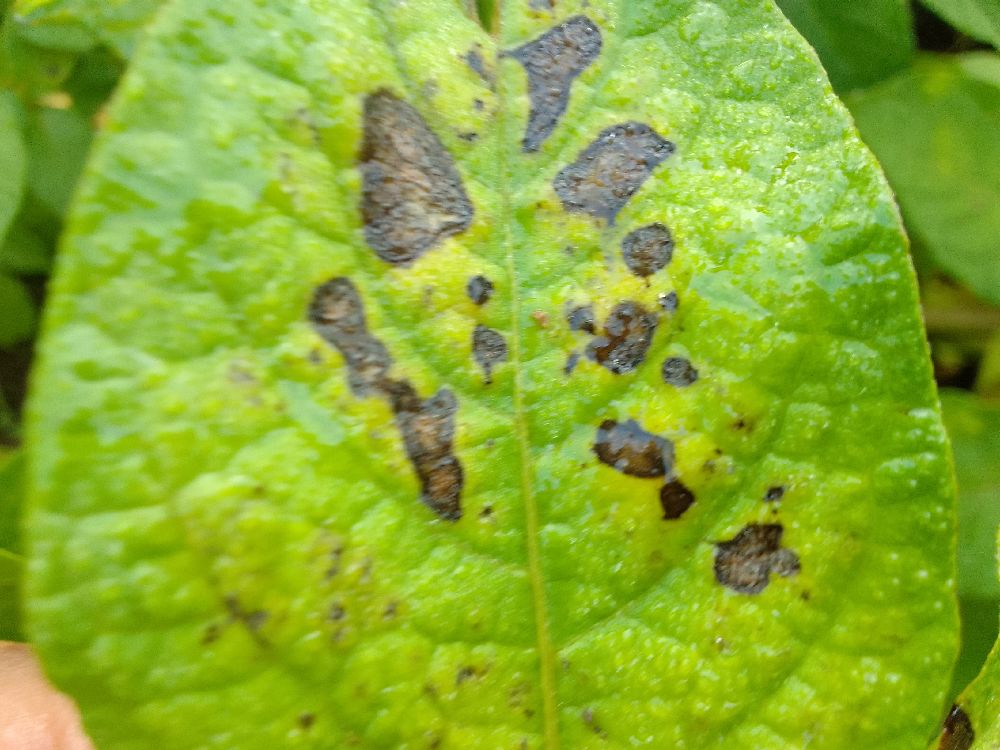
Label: Early blight